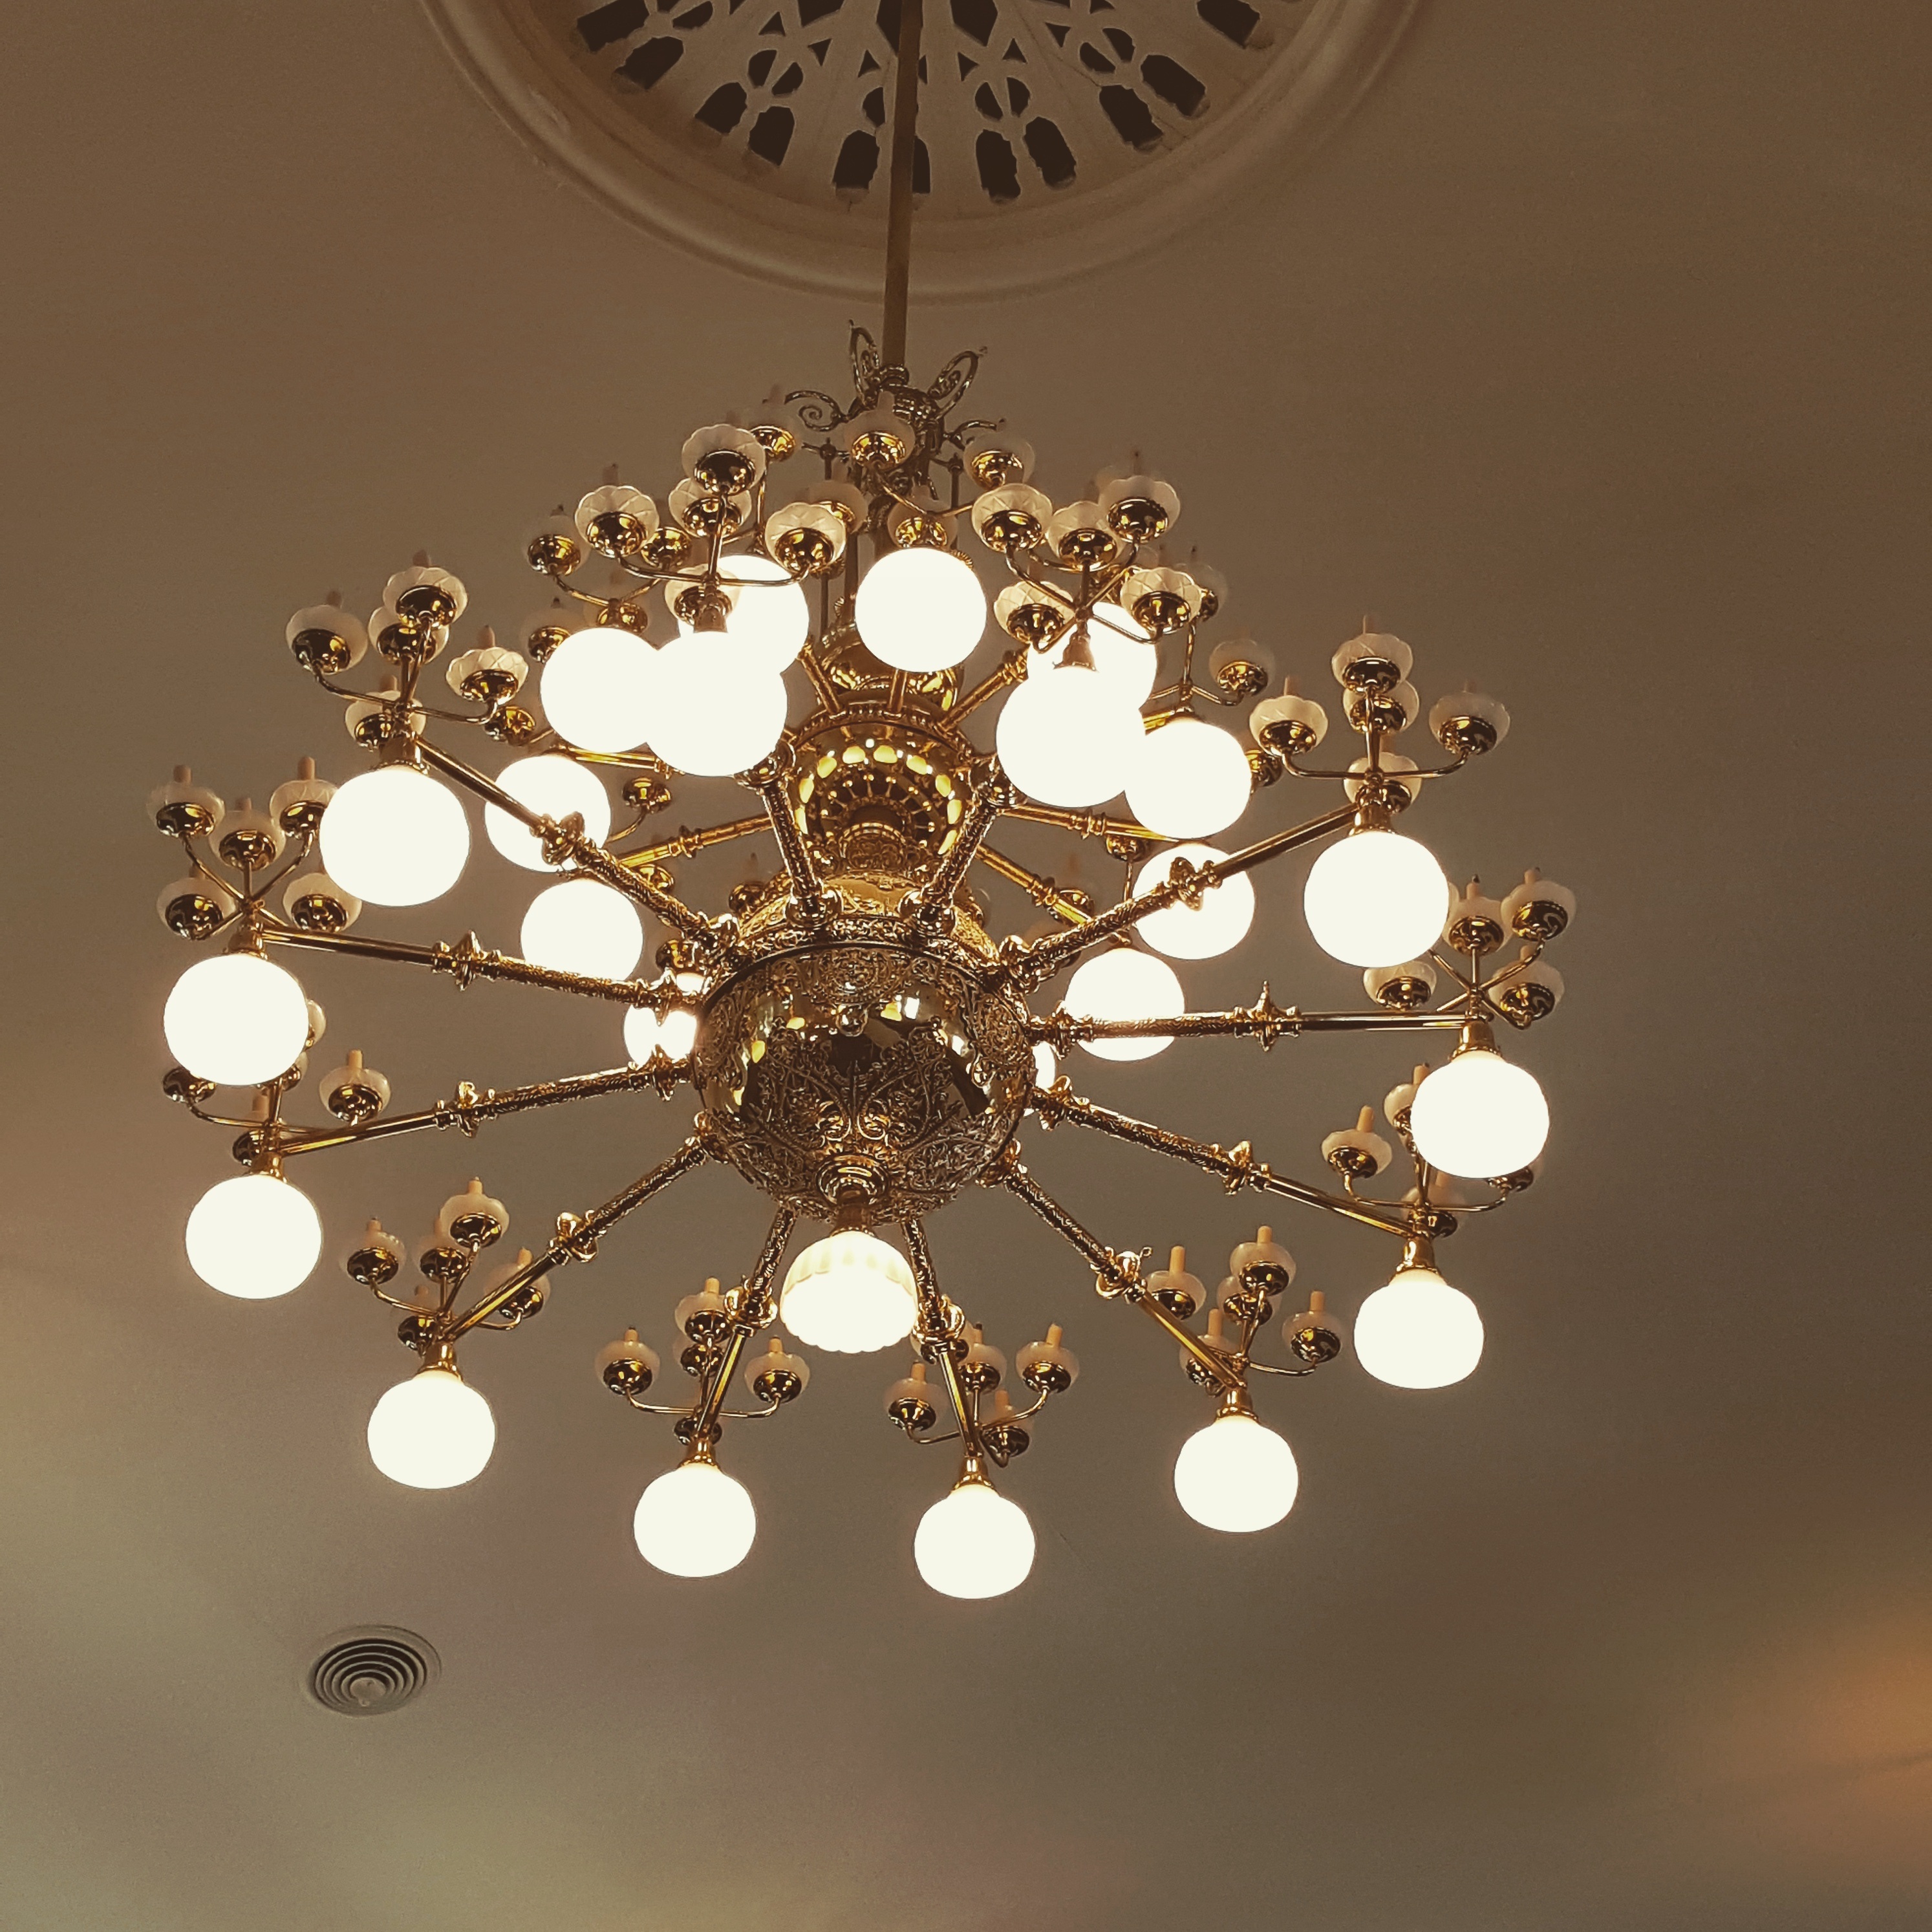
chandelier, light fixture, ceiling, light, lighting, circle, decor, symmetry, lamp